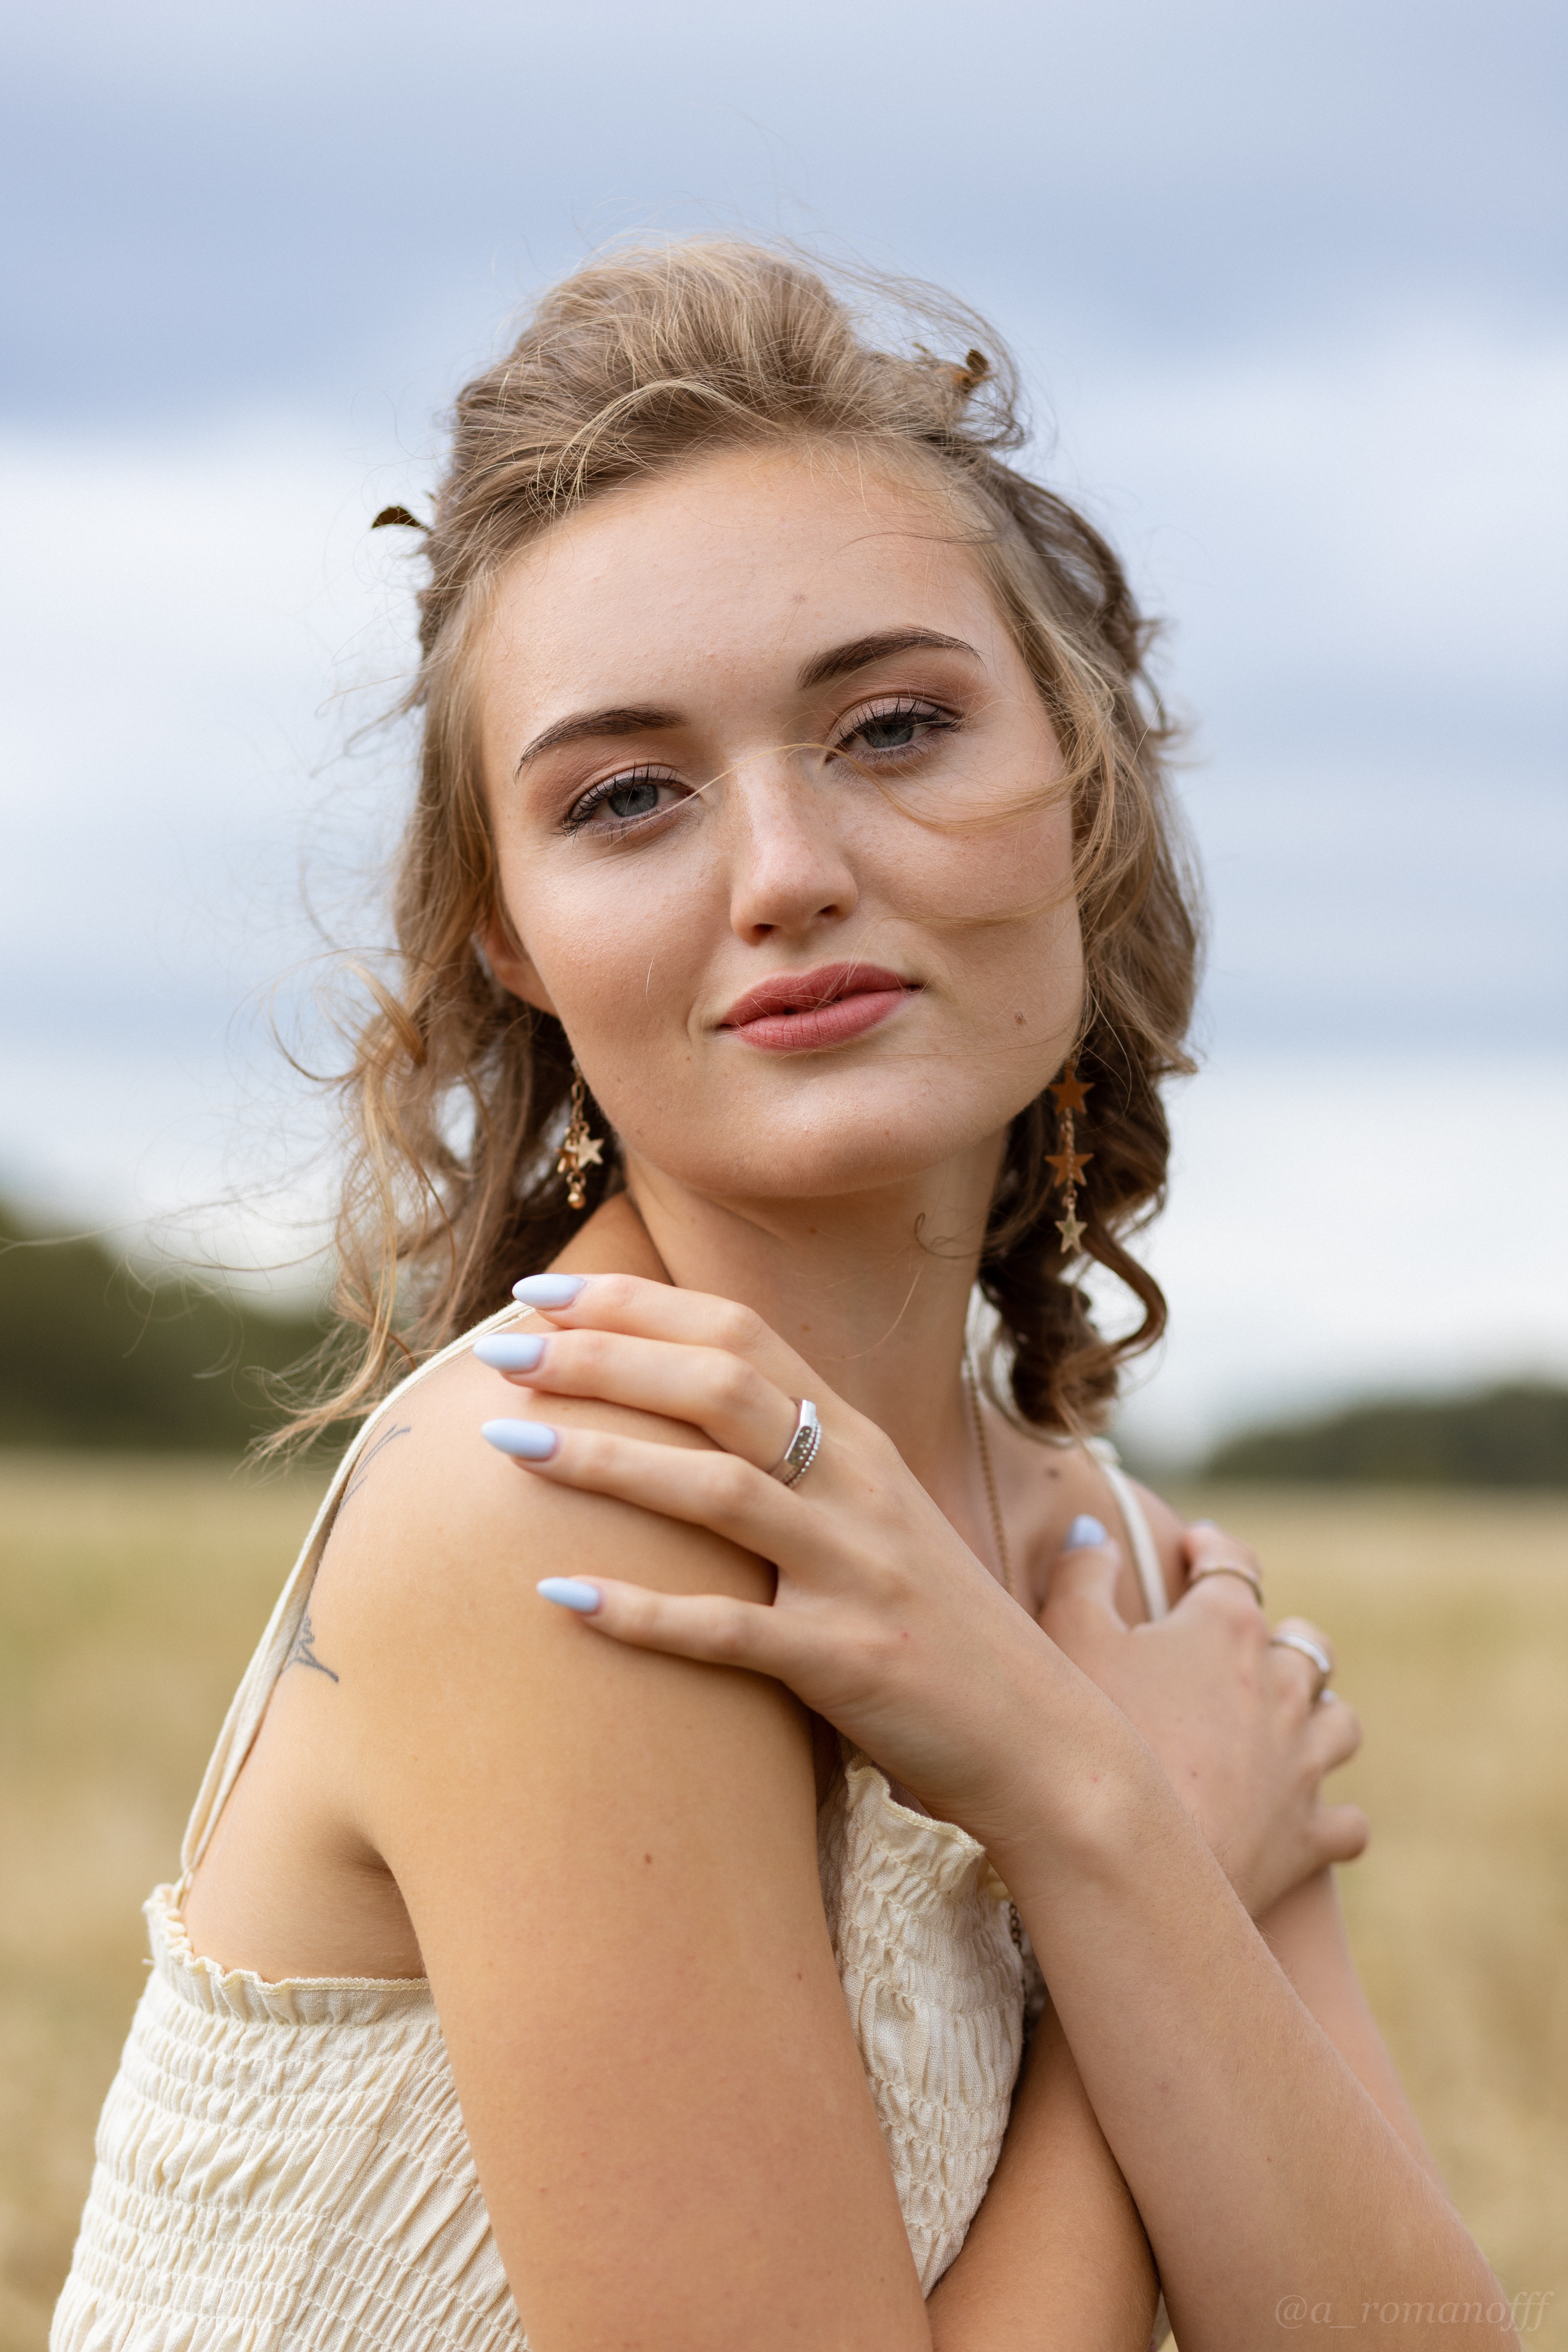
woman, hair, lip, hand, flash photography, People in nature, neck, eyelash, gesture, happy, sky, eyewear, grass, beauty, street fashion, nail, long hair, jewellery, surfer hair, fashion design, formal wear, brown hair, blond, chest, human leg, fashion accessory, landscape, fashion model, bracelet, sitting, abdomen, portrait photography, necklace, photo shoot, hair coloring, portrait